Glochidium

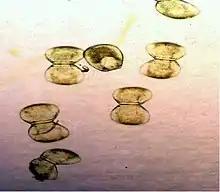
Glochidia of the mussel "Lampsilis higginsii"

The glochidium (plural glochidia) is a microscopic larval stage of some freshwater mussels, aquatic bivalve mollusks in the families Unionidae and Margaritiferidae, the river mussels and European freshwater pearl mussels.